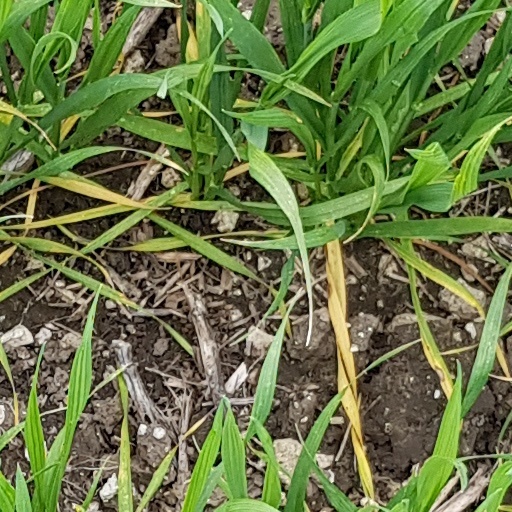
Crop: wheat